Alex Nimely

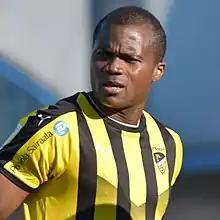
Alex Nimely playing for FC Honka in 2018

Alex Tchuimeni-Nimely (born 11 May 1991) is a Liberian former professional footballer who played as a forward. He is the elder brother of Liberia international Sylvanus Nimely.